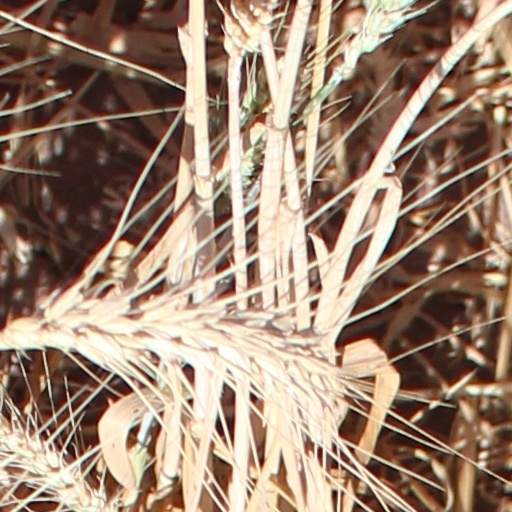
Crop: wheat